Michel Band

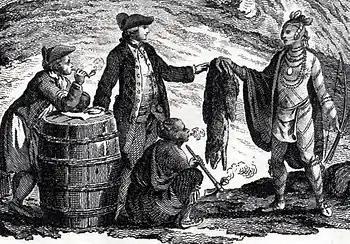
Fur traders in canada 1777

Louis Kwarakwante ("The Sun Traveller") was born in 1782 near the Catholic Mission of Saul St. Louis of Caughnawaga. It is speculated that Louis was Mohawk. The name Kwarakwante appears to be an incorrect translation of Garakontie. Records list his surname variously as "Karaconti. Karaquienthe, Caraquanti." Louis also went by the surname of Callihoo, which derived from "Karhioo" meaning "Tall Forest" in Iroquois. Many members of his family, especially those who went west with the Fur Trade, had the name Karakontie bestowed on them by the clergy. Louis Kwarakwante was likely a grandson of Daniel Garakontie.